H. Warner Munn

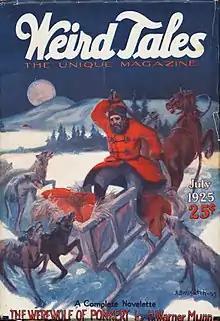
"The Werewolf of Ponkert" first appeared in the July 1925 issue of "Weird Tales".

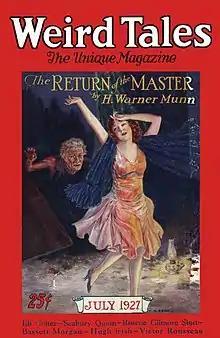
Munn's "The Return of the Master" was the cover story in the July 1927 "Weird Tales"

The first three stories, "The Werewolf of Ponkert" and "The Return of the Master" (combined as "The Werewolf of Ponkert") and "The Werewolf's Daughter" were issued together as: